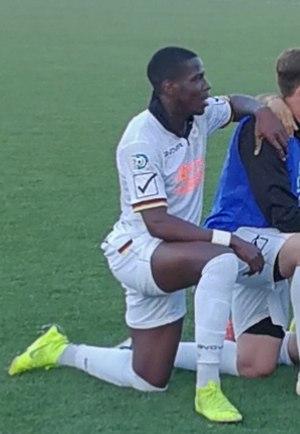
John-Christophe Ayina est un footballeur franco-congolais né le 9 avril 1991 à Rouen.